Vodka

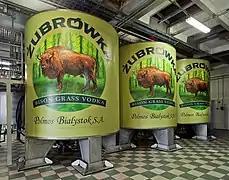
A vodka distillery in Bialystok, Poland, where the bison grass vodka "Żubrówka" is produced

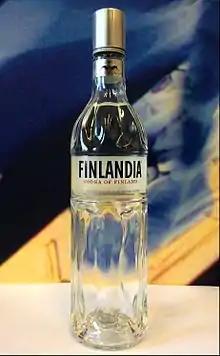
Finnish-grown six-row barley and glacial spring water, Finlandia Vodka

While most vodkas are unflavored, many flavored vodkas have been produced in traditional vodka-drinking areas, often as home-made recipes to improve vodka's taste or for medicinal purposes. Flavorings include red pepper, ginger, fruit flavors, vanilla, chocolate (without sweetener), and cinnamon. In Russia, vodka flavored with honey and pepper, "pertsovka" in Russian, is also very popular. In Poland and Belarus, the leaves of the local bison grass are added to produce "żubrówka" (Polish) and "zubrovka" (Belarusian) vodka, with slightly sweet flavors and light amber colors. In Lithuania and Poland, a famous vodka containing honey is called "krupnik".